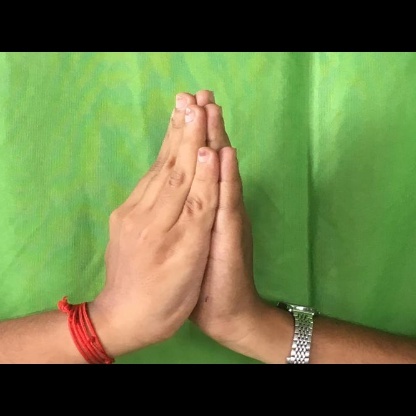
Mudra: Anjali